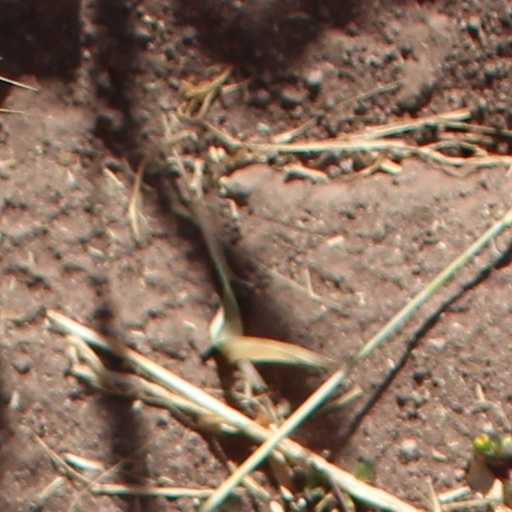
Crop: wheat